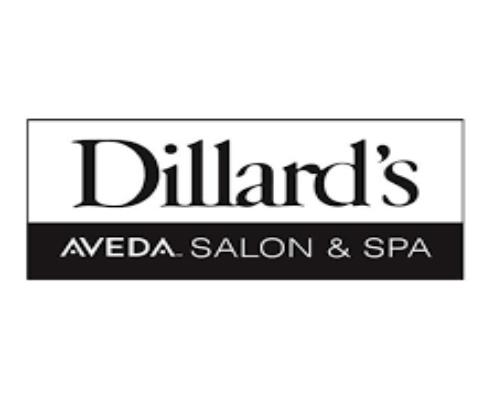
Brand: Aveda
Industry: Necessities